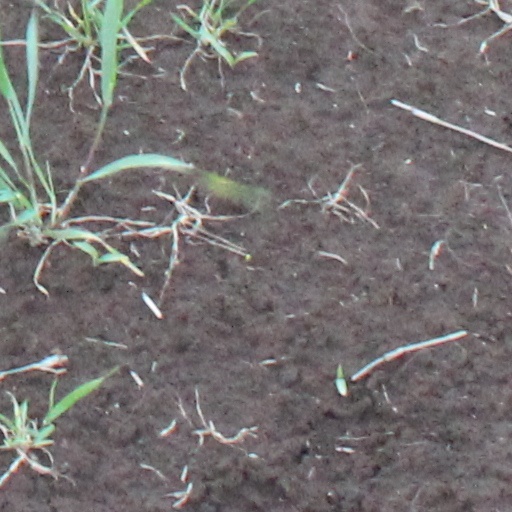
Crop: wheat